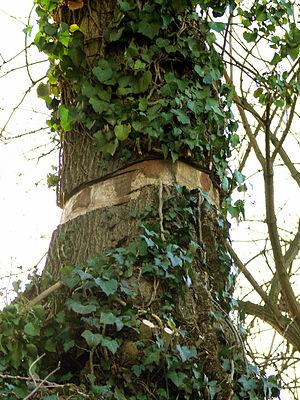
Dans le cadre de la restauration des remparts construits par Vauban à Lille et du plan de gestion écologique et restauratoire du Bois de la Citadelle, ou de Boulogne, quelques arbres sont conservés un certain temps, volontairement tués par annélation afin qu’ils puissent abriter le cortège normal des espèce saproxylophages.
Le cerclage d'un arbre consiste à écorcer une bande du tronc jusqu'à l'aubier, à hauteur d'homme ou à la base de l'arbre, pour limiter les flux de sève, tuer l'arbre sur pied, en évitant la formation de rejets de souche.